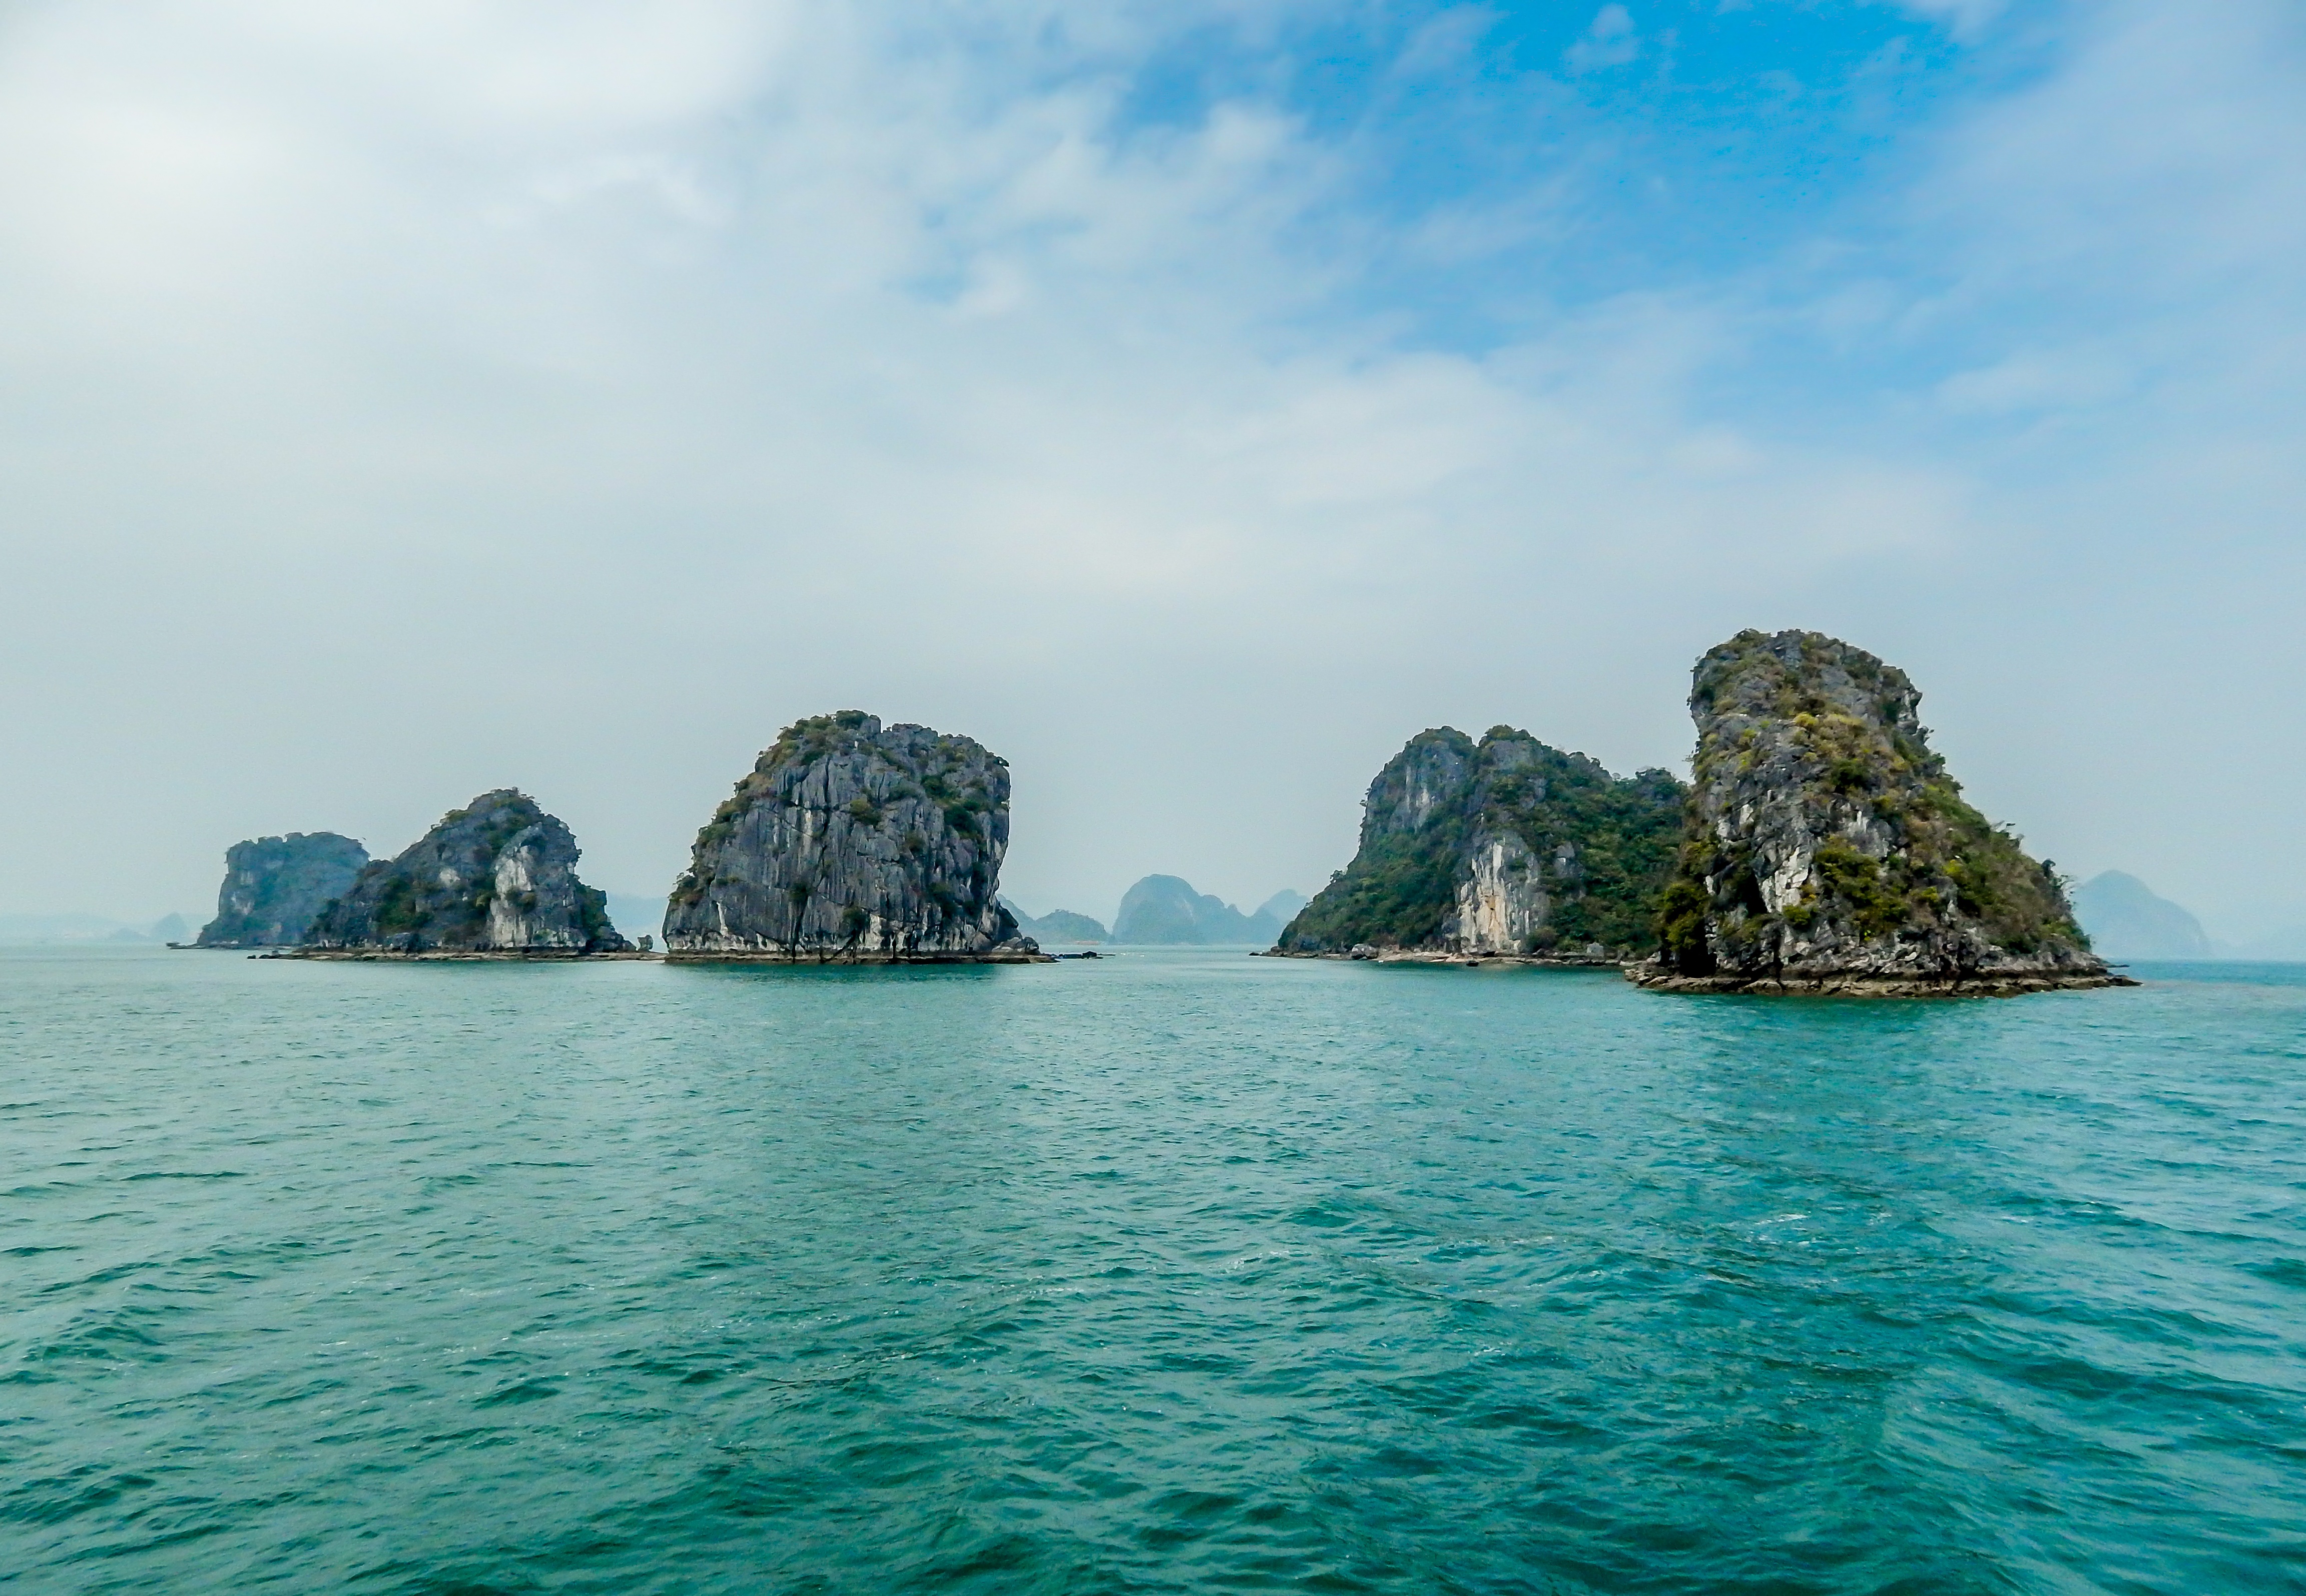
beach, landscape, sea, coast, nature, rock, ocean, vacation, travel, cliff, cove, color, lagoon, bay, island, asia, attraction, stack, tourism, terrain, tour, amazing, archipelago, nice, caribbean, islands, tropics, vietnam, cape, islet, landform, halong bay, geographical feature